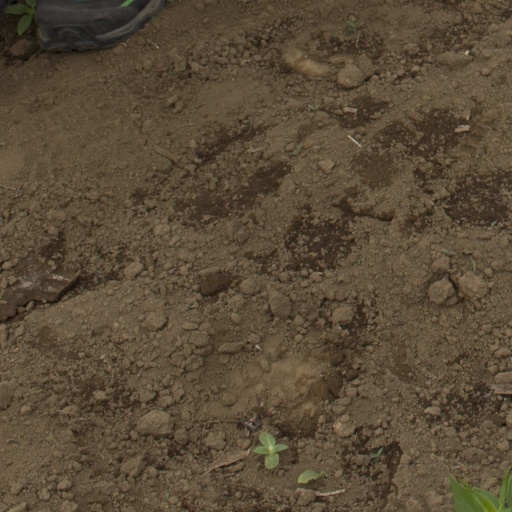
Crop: Jerusalem artichoke